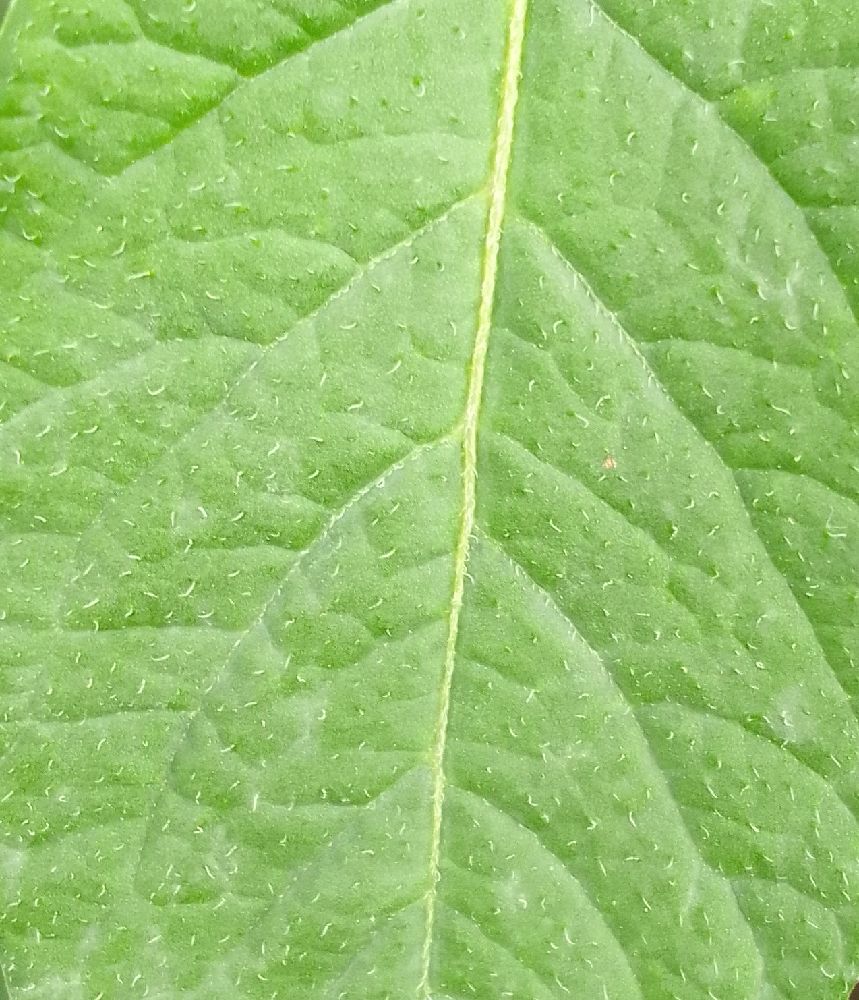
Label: Healthy